Age of Discovery

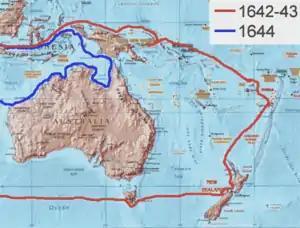
The route of Abel Tasman's 1642 and 1644 voyages in New Holland (Australia) in the service of the VOC (Dutch East India Company)

European nations outside Iberia did not recognize the Treaty of Tordesillas between Portugal and Castile, nor did they recognize Pope Alexander VI's donation of the Spanish finds in the New World. France, the Netherlands and England each had a long maritime tradition and had been engaging in privateering. Despite Iberian protections, the new technologies and maps soon made their way north.